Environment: real
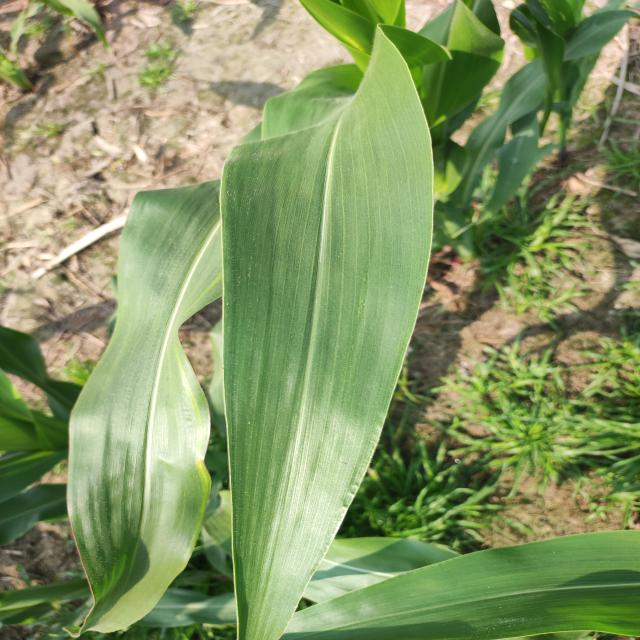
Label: healthy